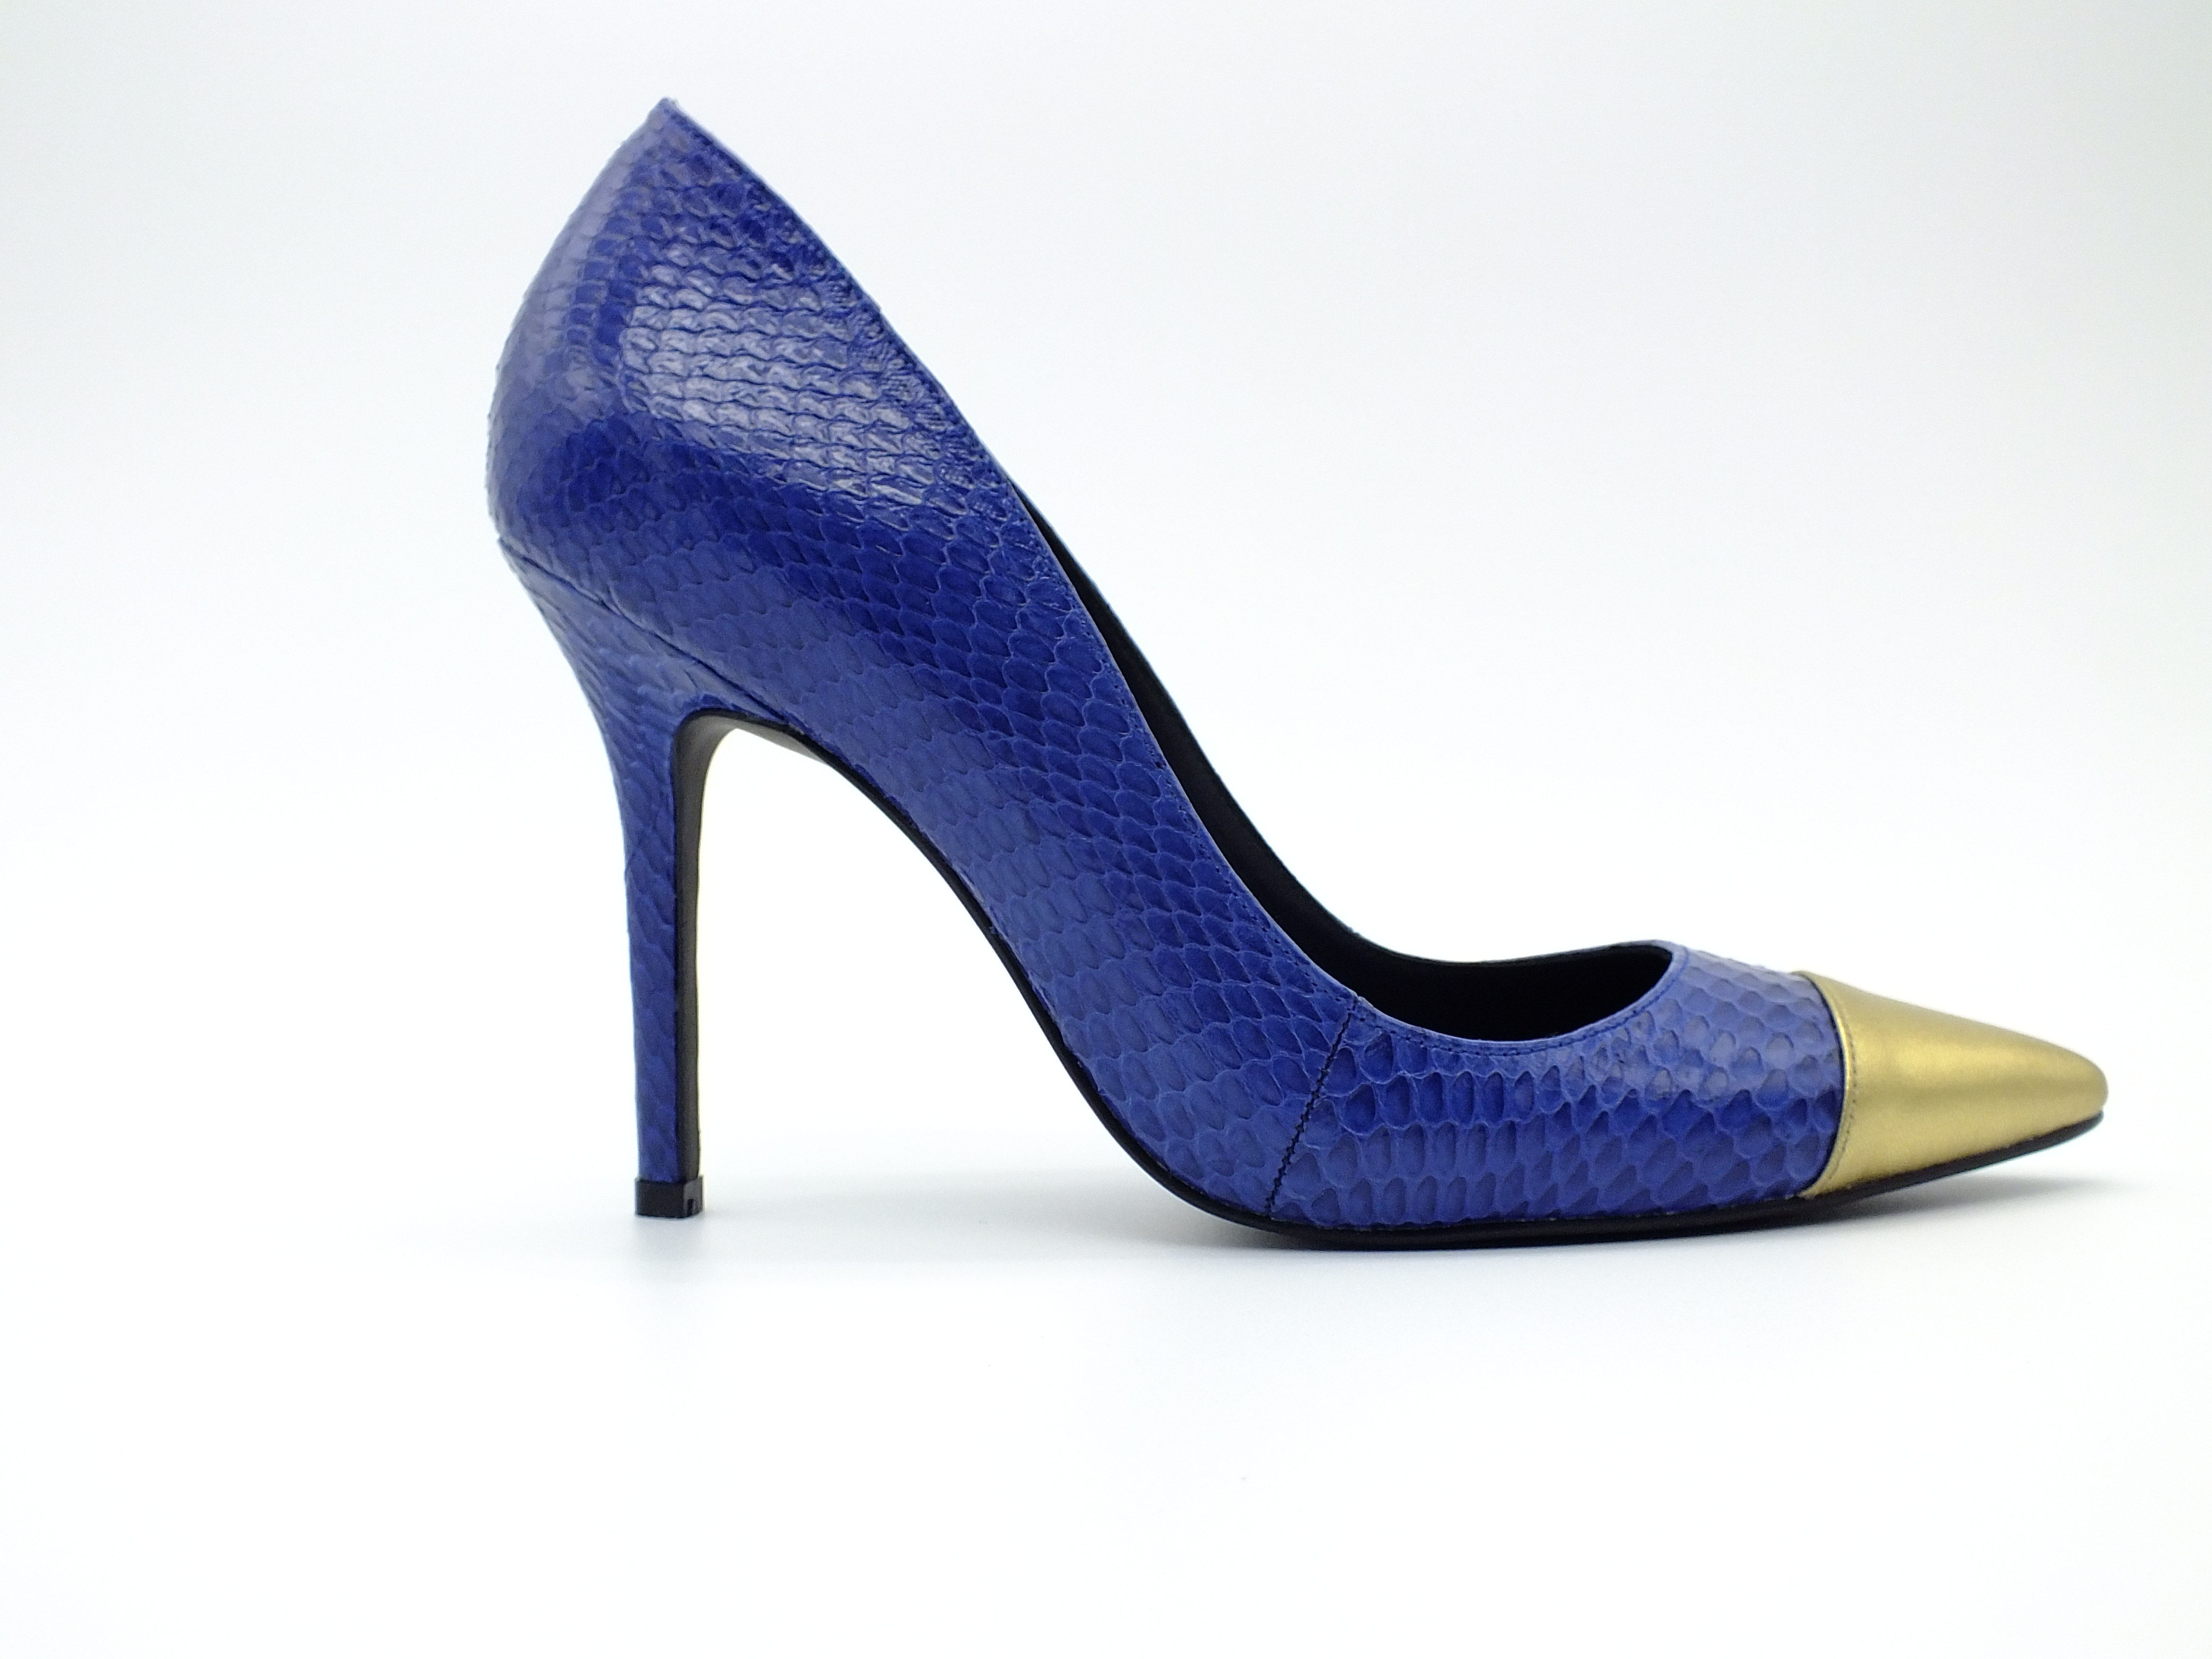
shoe, leather, leg, blue, material, human body, textile, footwear, suede, cobalt blue, queen fan, tyrant gold, snakeskin, high heeled footwear, outdoor shoe, electric blue, basic pump